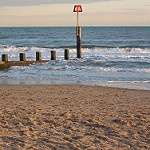
Label: sea